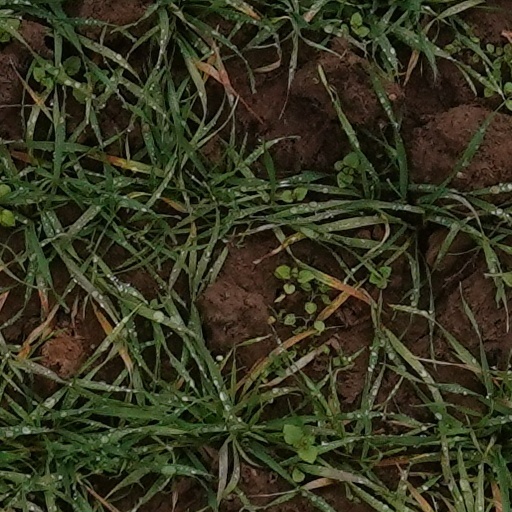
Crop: wheat